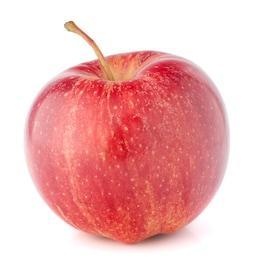
Label: apple